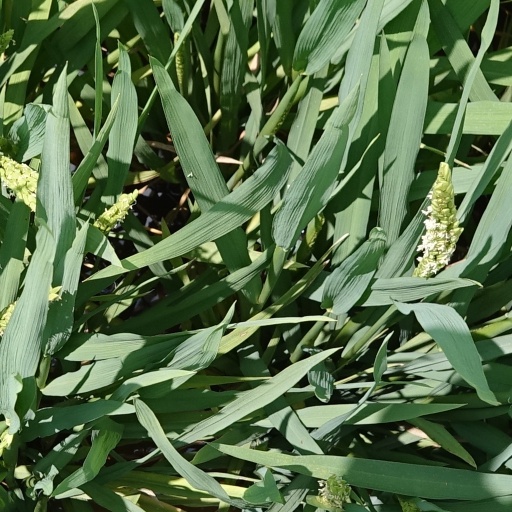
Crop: rice